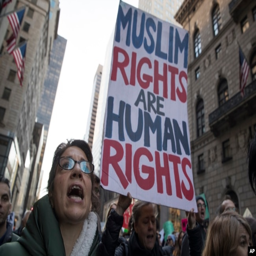
a demonstrator holds a sign during a rally outside skyscraper to protest against politician .